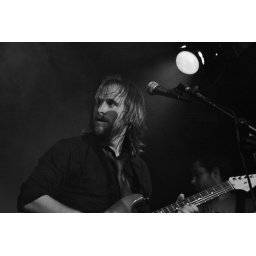
britton in black & white